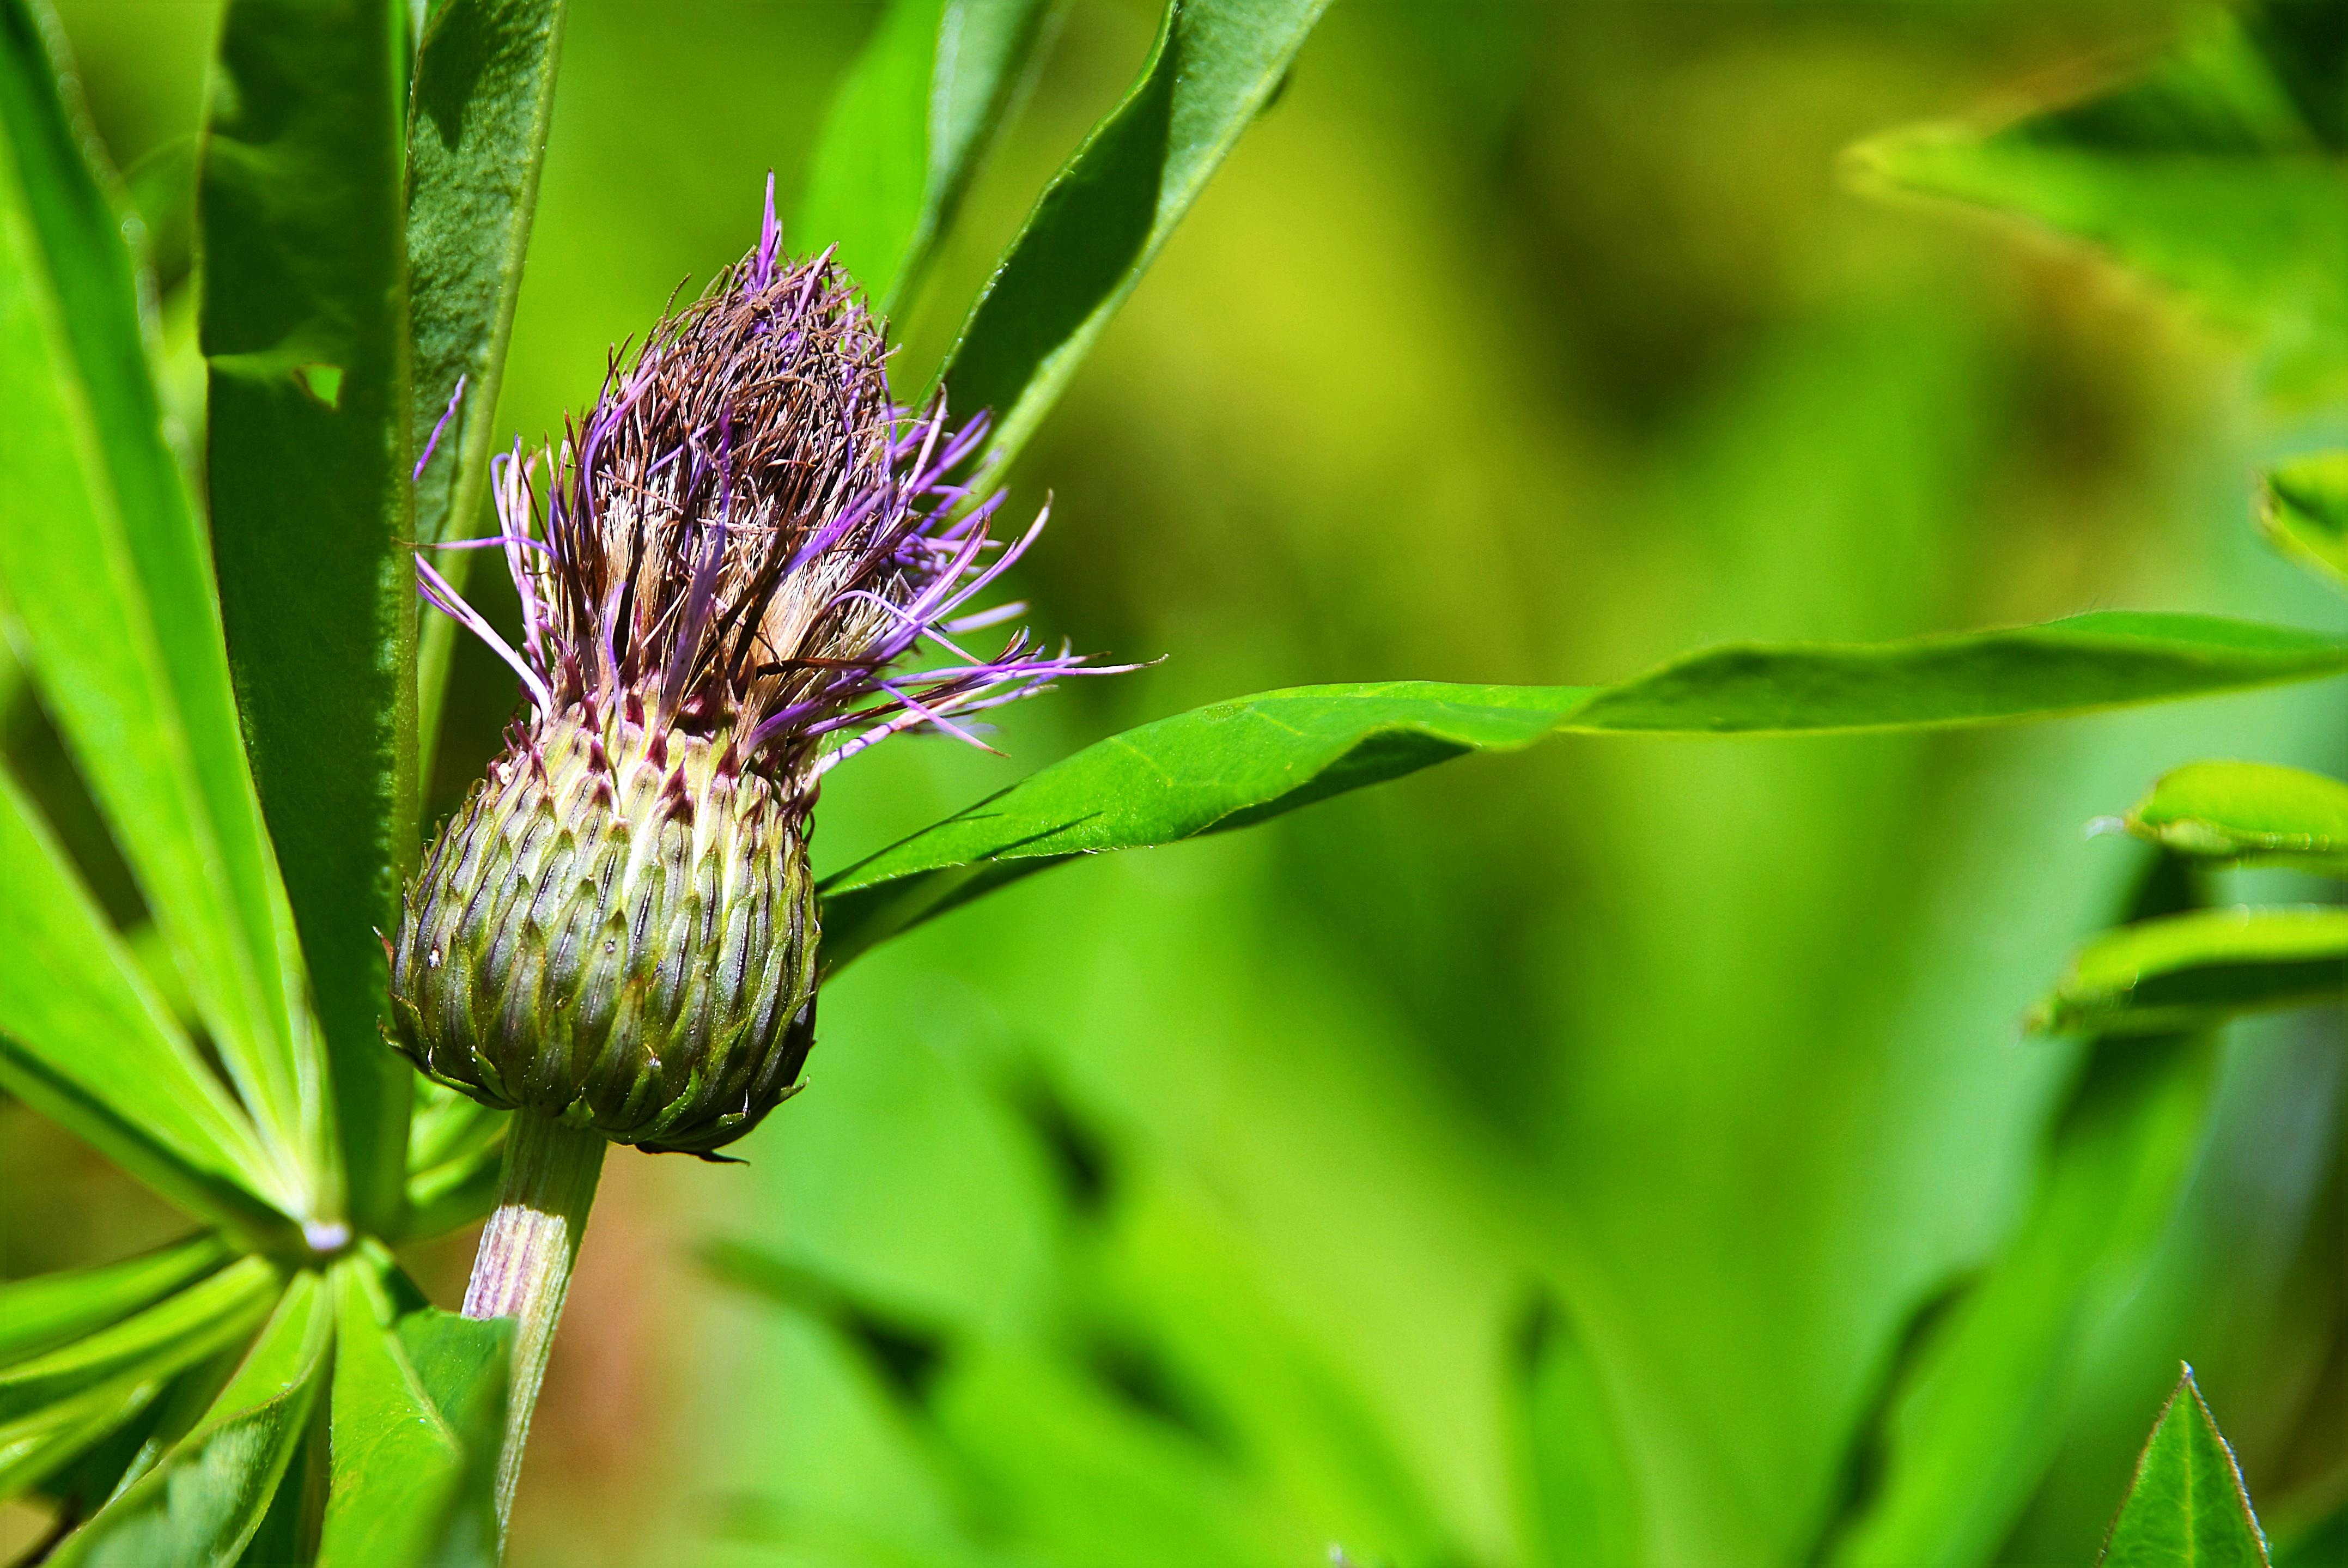
tree, nature, grass, blossom, plant, photography, meadow, leaf, flower, green, insect, botany, close, flora, fauna, wild flower, wildflower, close up, faded, nectar, macro photography, flowering plant, wegdistel, grass family, plant stem, land plant